Gemcraft–Wittmer Building

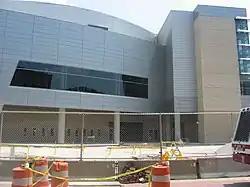
Gemcraft–Wittmer Building site, July 2011

Gemcraft–Wittmer Building, also known as Gemcraft, was a historic commercial building located in downtown Evansville, Indiana. It was built in 1892, and was a Late Victorian style building. It has been demolished.